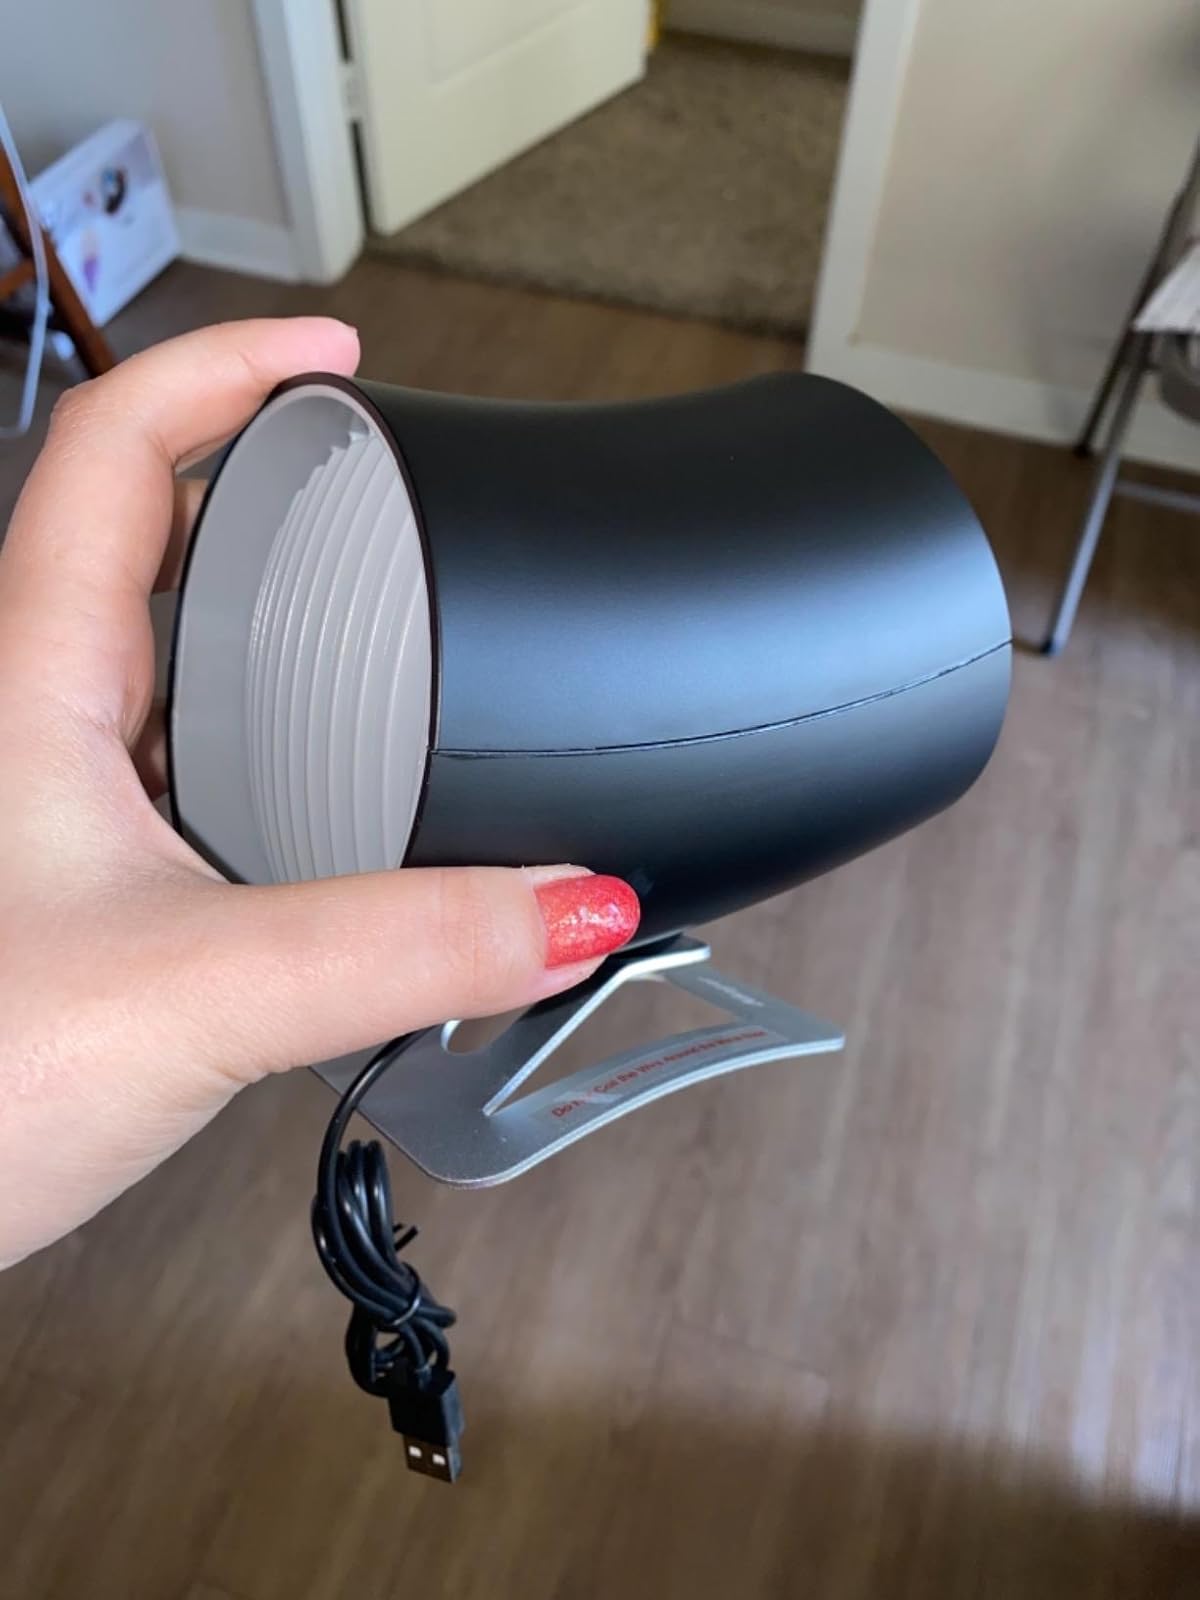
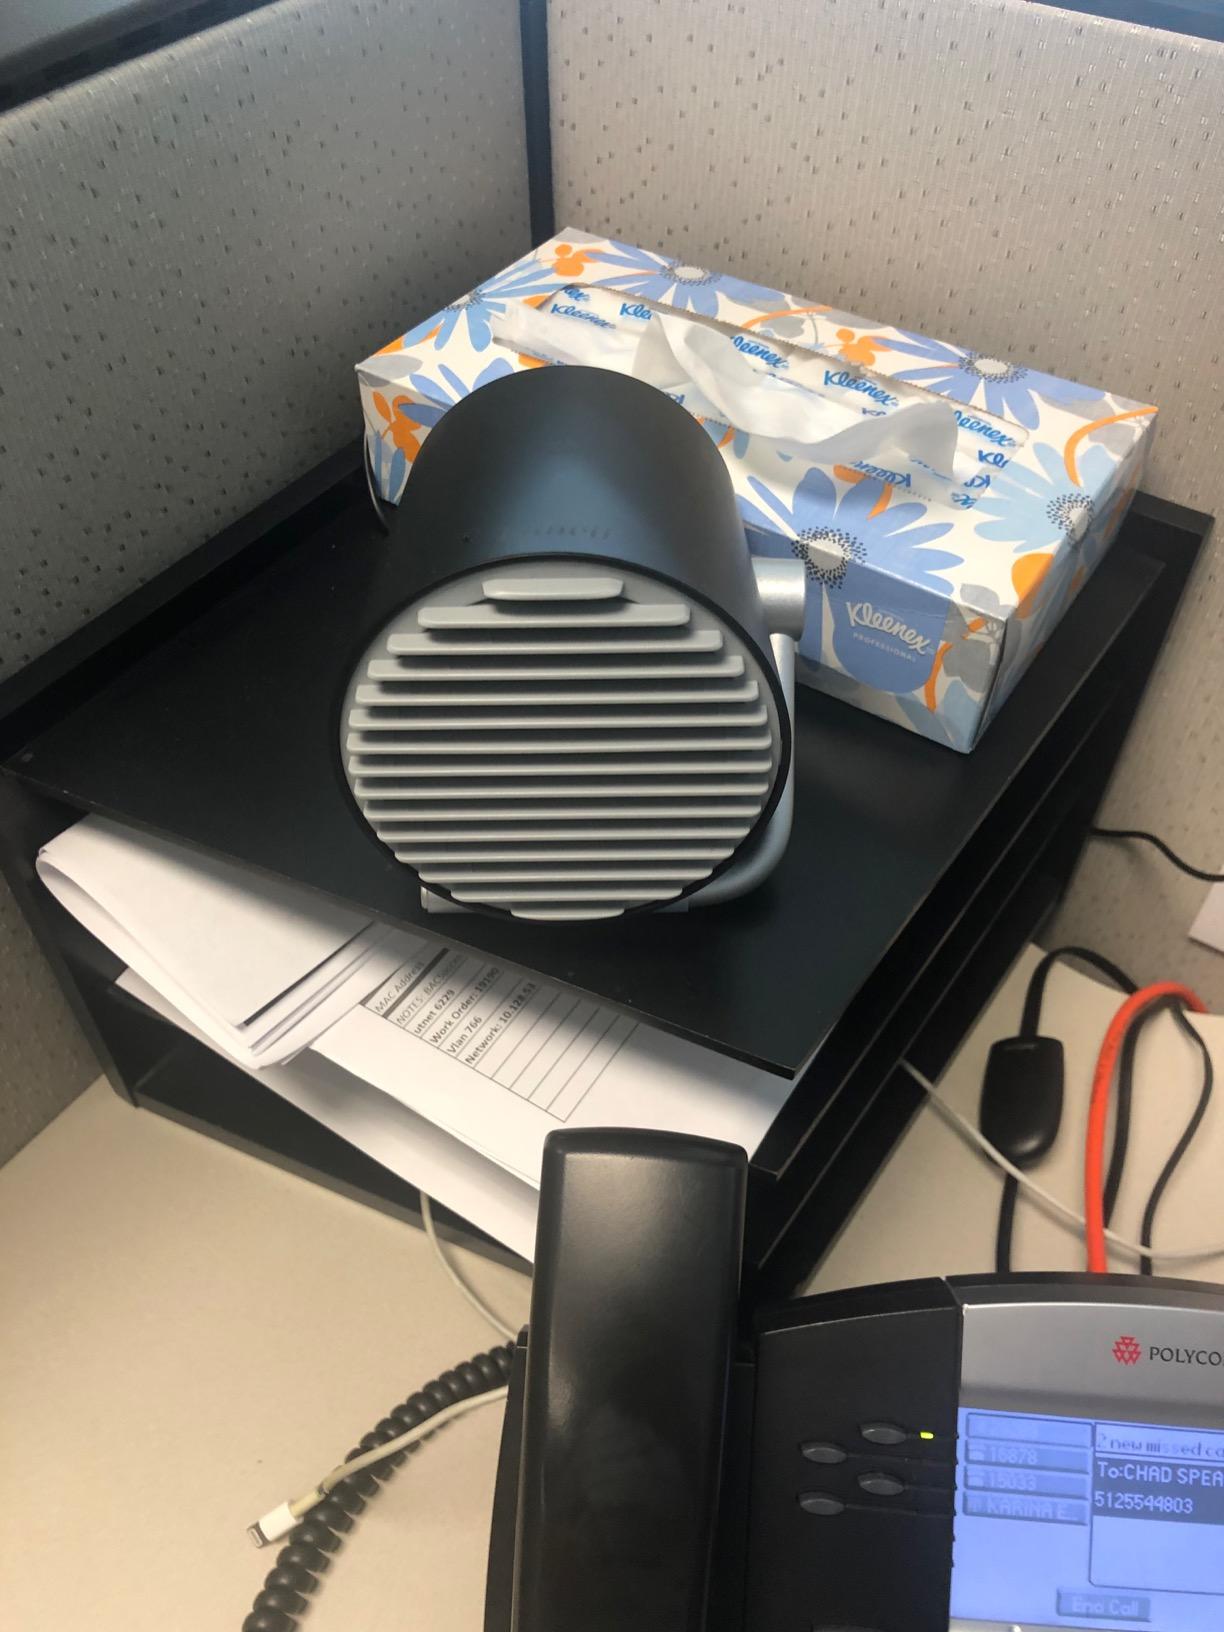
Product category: fan
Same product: no